Portrait of Jennie (novella)

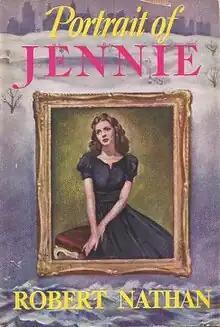
First US edition

Portrait of Jennie is a novel by American writer Robert Nathan, first published in 1940. This story combines romance, fantasy, mystery, and the supernatural. The most successful of Nathan's books, it is considered a modern masterpiece of fantasy fiction.